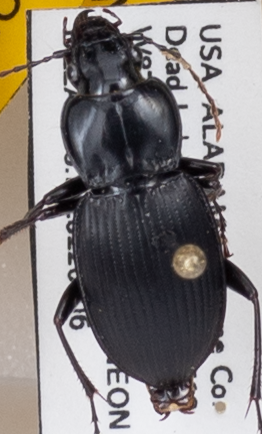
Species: Cyclotrachelus convivus
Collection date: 2022-09-06
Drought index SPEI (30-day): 1.194
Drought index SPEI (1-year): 0.51
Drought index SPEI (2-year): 1.226